Old Tappan, New Jersey

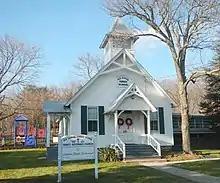
Old Tappan Sunday School, Old Tappan Road

The Old Tappan First Aid Corps (OTFAC) was started in 1939, and is located at 4 Russell Avenue. The corps is run by administrative officers, line officers, and Trustees. The administrative officers are the president, vice president, treasurer, Assistant Treasurer, Recording Secretary, Corresponding Secretary, and Financial Secretary. The line officers are the Captain, 1st Lieutenant, and 2nd Lieutenant. The OTFAC is an all-volunteer independent public emergency medical service. As such, they do not bill for services, and their equipment is not directly paid for by the borough. Funding is provided by donations and support from the borough.